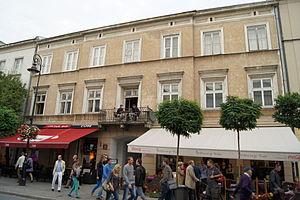
Raymond Durand, né le 4 novembre 1786 à Montpellier et mort le 27 avril 1837 à Lunel-Viel, est un diplomate français, consul de France notamment à Barcelone, Porto, Venise et Varsovie.